Robin Olds

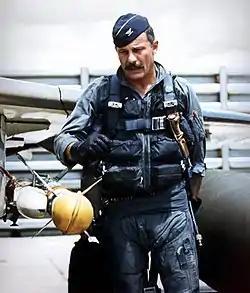
Olds at Ubon RTAFB, Thailand, September 1967

Robin Olds (born Robert Oldys Jr.; July 14, 1922 – June 14, 2007) was an American fighter pilot and general officer in the United States Air Force (USAF). He was a "triple ace", with a combined total of 17 victories in World War II and the Vietnam War. He retired in 1973 as a brigadier general, after 30 years of service.